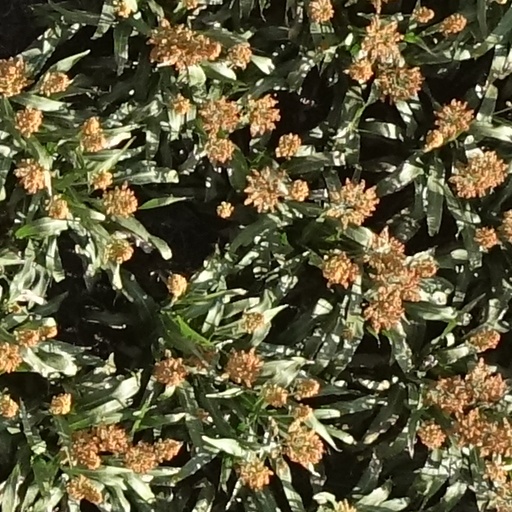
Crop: sorghum